St. Johns River

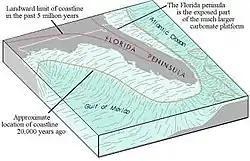
Florida platform (outer boundary) as it appeared the first time humans inhabited the peninsula

Lying within a coastal plain, the St. Johns River passes through an area that was at one time barrier islands, coastal dunes, and estuary marshes. The Florida Peninsula was created primarily by forces and minerals from the ocean. It lies so low that minor fluctuations in sea levels can have a dramatic effect on its geomorphology. Florida was once part of the supercontinent Gondwana. Lying underneath the visible rock formations is a basement of igneous granite and volcanic composition under a sedimentary layer formed during the Paleozoic era 542 to 251 million years ago. During the Cretaceous period (145 to 66 million years ago), the basement and its sedimentary overlay were further covered by calcium carbonate and formations left by the evaporation of water called evaporites. What covers the peninsula is the result of simultaneous processes of deposits of sands, shells, and coral, and erosion from water and weather. As ocean water has retreated and progressed, the peninsula has been covered with sea water at least seven times. Waves compressed sands, calcium carbonate, and shells into limestone; at the ocean's edge, beach ridges were created by this depositional forming. North–south axis rivers, such as the St. Johns, were created by past beach ridges which were often divided by swales. As ocean water retreated, lagoons formed in the swales, which were further eroded by acidic water. Barrier islands, furthermore, formed along the Atlantic Coast, surrounding the lagoon with land and forming a freshwater river.